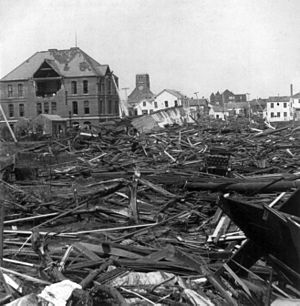
Galveston-orkanen (1900) / Galveston
Orkanens ødelæggelser, den store bygning til venstre var den daværende high school-bygning for sorte elever
Galveston-orkanen 1900 ramte den 8. september 1900 øen med byen Galveston, og denne naturkatastrofe er fortsat den mest ødelæggende og dødelige, som USA har været udsat for, selv efter Katrina.